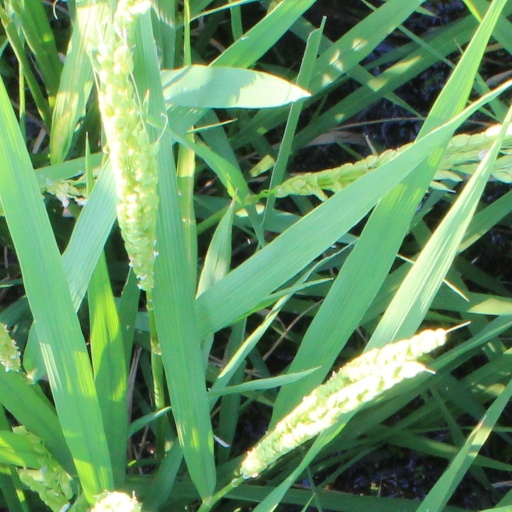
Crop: rice